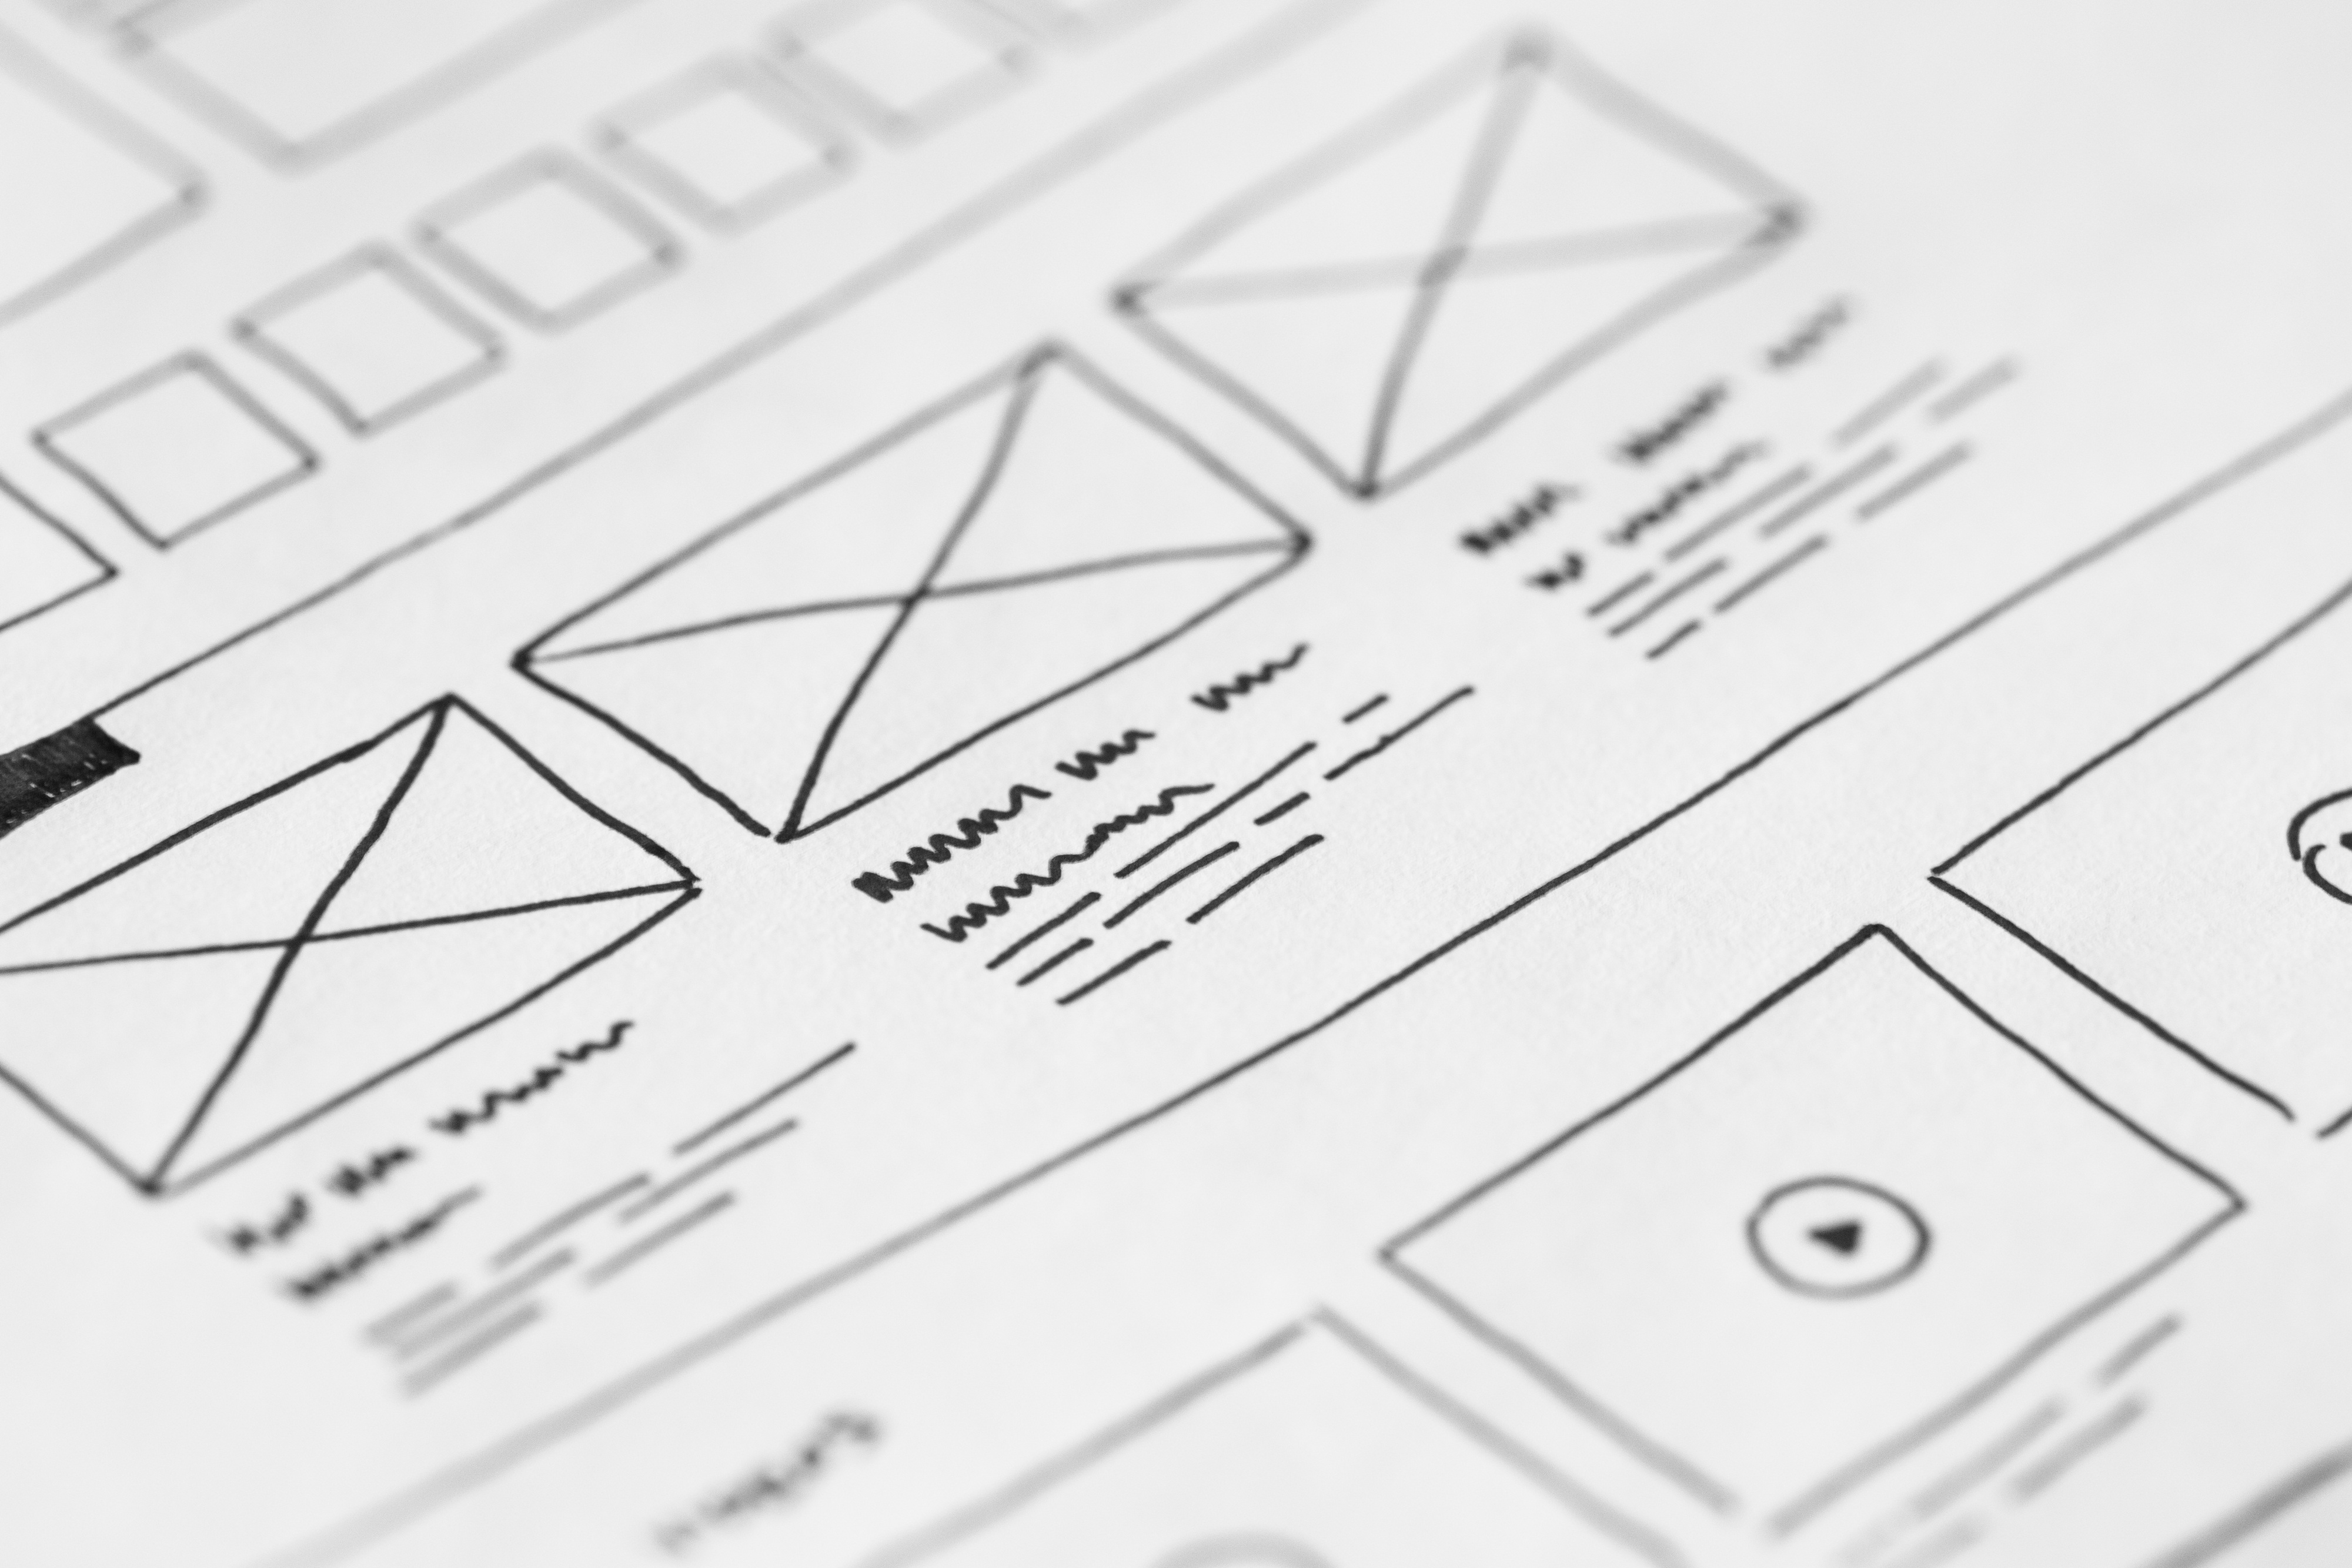
blur, pattern, line, paper, close up, brand, designer, font, focus, sketch, drawing, design, logo, diagram, handwriting, detail, document